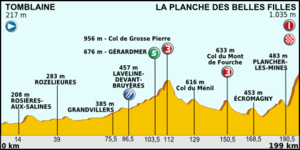
La 7ᵉ étape du Tour de France 2012 s'est déroulée le samedi 7 juillet 2012. Elle part de Tomblaine et arrive à La Planche des Belles Filles, sommet d'une ascension inédite dans le Tour de France. Le Britannique Christopher Froome, de l'équipe Sky, s'y est imposé. Il devance de deux secondes l'Australien Cadel Evans et le leader de Sky Bradley Wiggins, qui s'empare du maillot jaune.